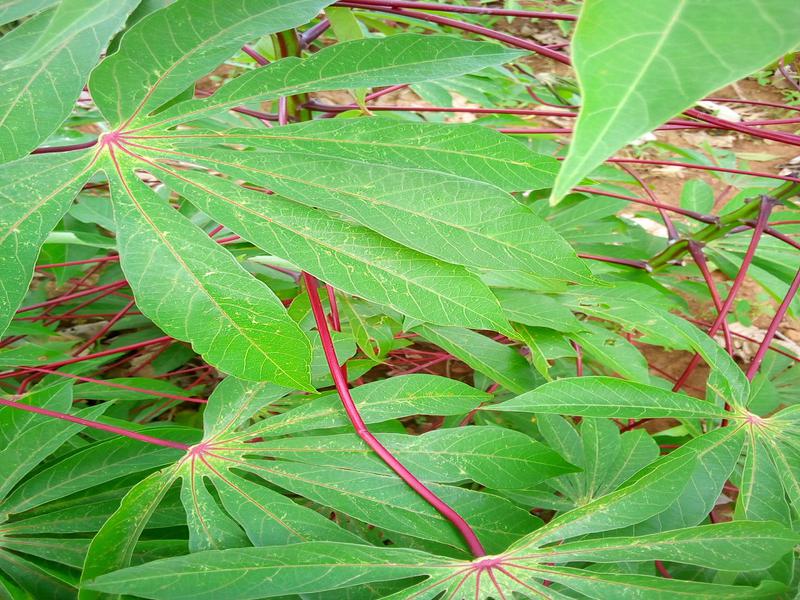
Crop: cassava
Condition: green_mottle